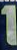
Number: 1